Vishal (actor)

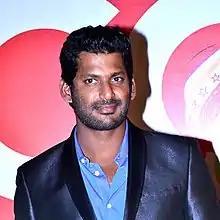
Vishal at CCL 4 Launch

Vishal Krishna Reddy (born 29 August 1977), professionally known as Vishal, is an Indian actor and film producer who works in Tamil cinema. He produces films under his production company, Vishal Film Factory. Vishal was conferred with the Kalaimamani award in 2006 for his contributions to Tamil cinema.